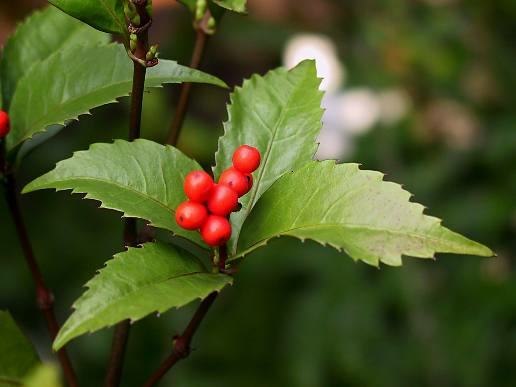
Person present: No